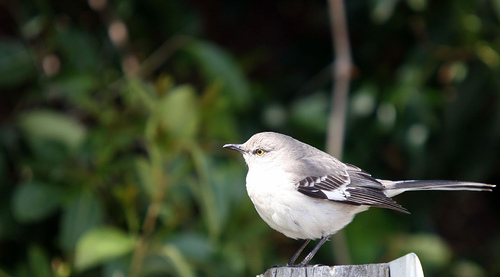
the eye is yellow, the beak is short and slightly curved, the crown and back are light grey and the belly is white.
an off-white colored small bird has black thin and sharp beak, black tail and black wings with white wingbars.
a small sized pudgy bird that has a white belly and a hooked bill
this bird is black and white in color with a black beak, and white eye rings.
the bird has a snow white belly and breast, black tarsus, and a long black tail, as well as black wings.
this particular bird has a white belly and breast with gray secondaries
this bird is white with black and has a long, pointy beak.
the bird has a yellow eyering, white breast and belly and white crown.
a small white bird with black and white wings.
a bird with a thin black bill, white wingbars and rounded white breast.
Species: Least Flycatcher